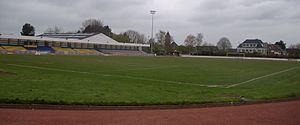
Le Koninklijke Sportvereniging Sottegem est un club de football belge basé à Zottegem. Il évolue en première provinciale lors de la saison 2017-2018. Au cours de son Histoire, le club a disputé 47 saisons dans les séries nationales, dont 2 en Division 2. En 1949, le nom de la commune est flamandisé en « Zottegem » mais le club conserve l'ancienne appellation « Sottegem ».